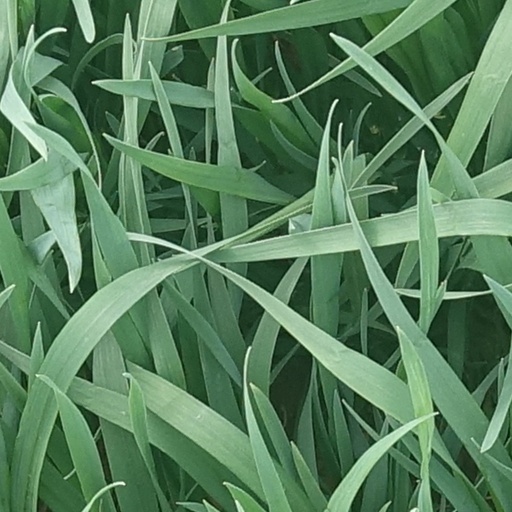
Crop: wheat